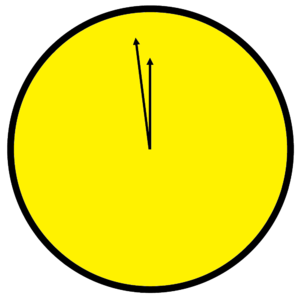
L’horloge de la fin du monde ou horloge de l'Apocalypse est une horloge conceptuelle créée peu de temps après le début de la guerre froide et mise à jour depuis 1947 par les directeurs du Bulletin of the Atomic Scientists de l'université de Chicago, sur laquelle minuit représente la fin du monde.